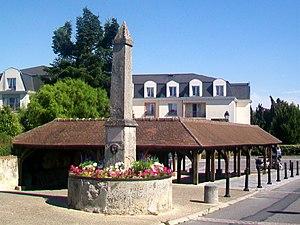
La fontaine et l'ancien lavoir (aujourd'hui sans bassins), rue de la Fontaine.